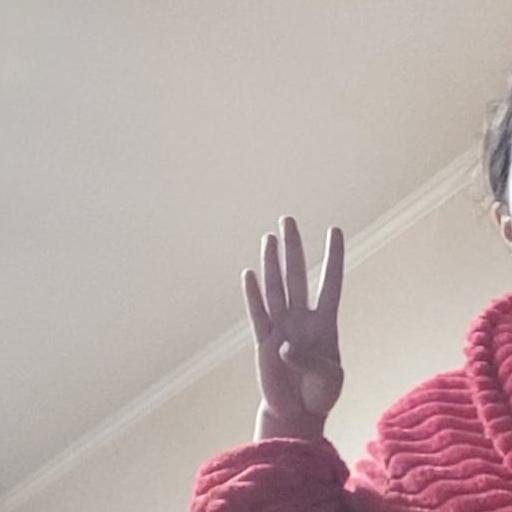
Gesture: four